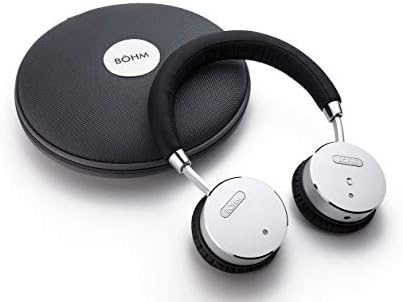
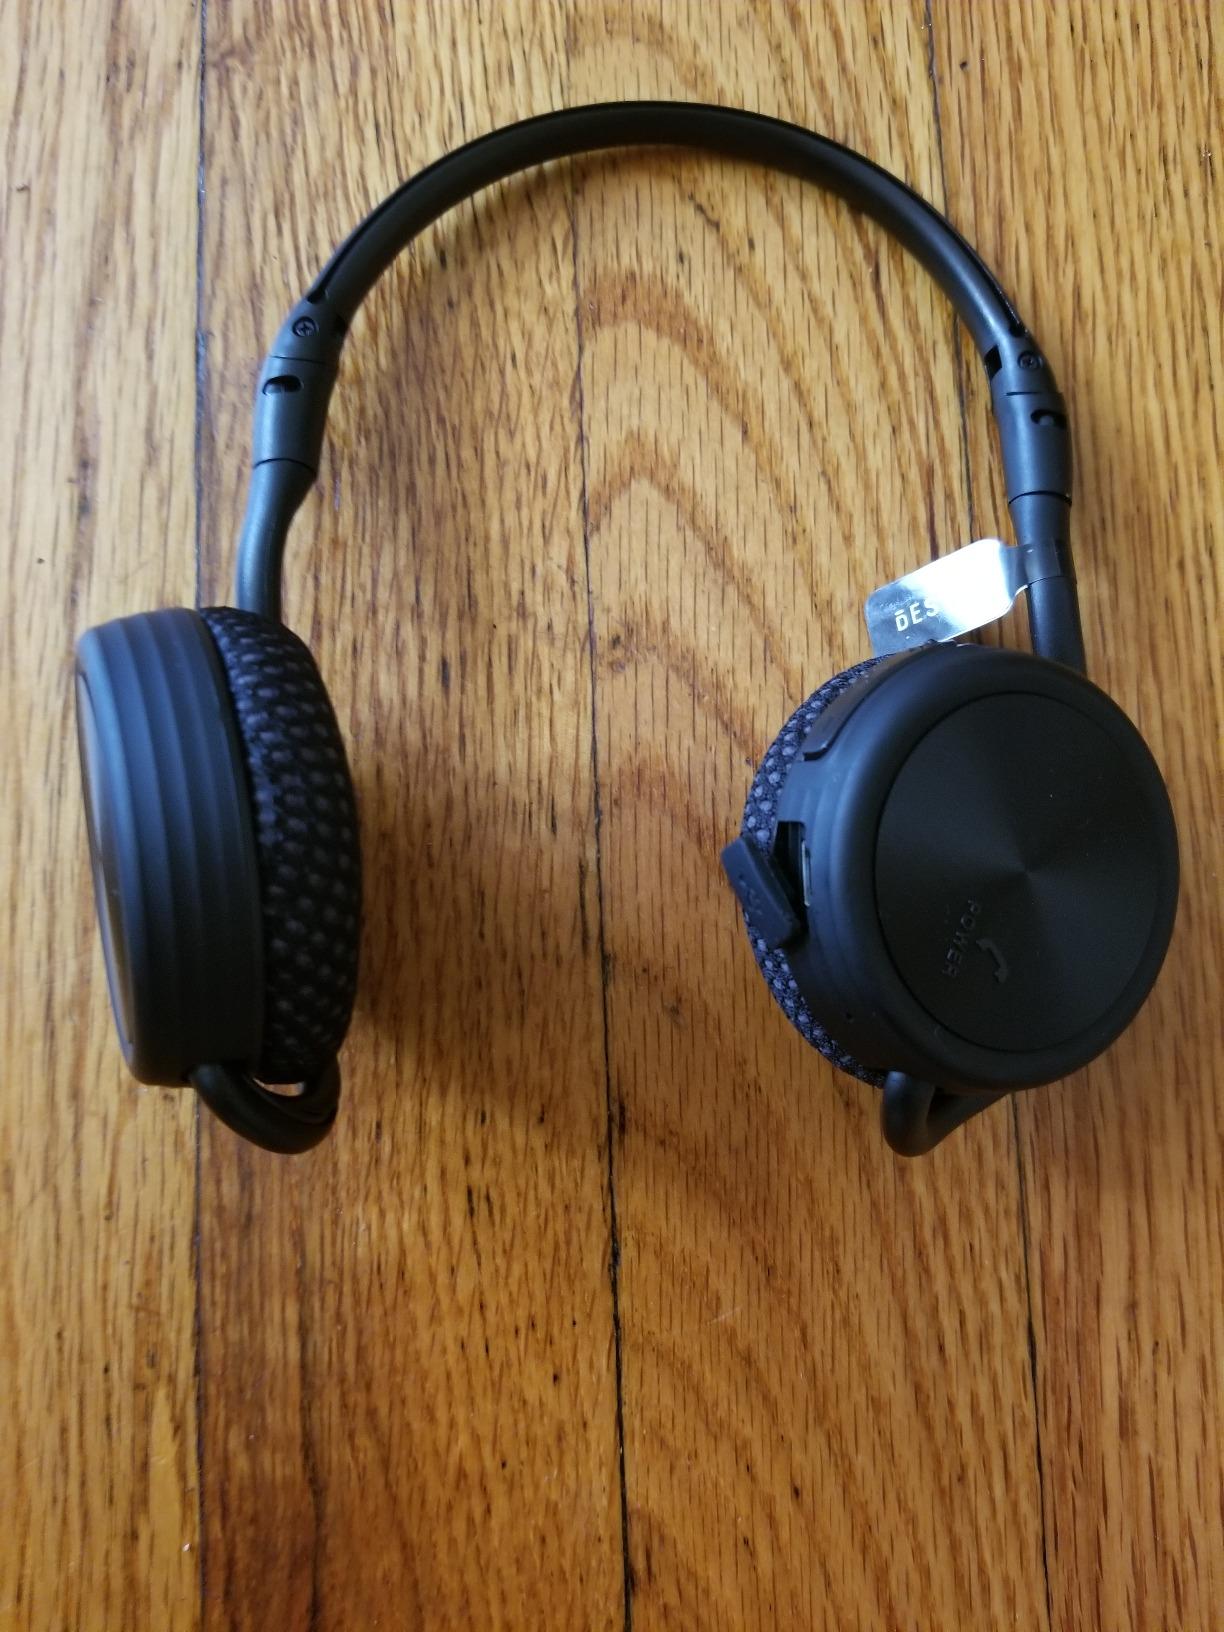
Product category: headphones
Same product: no